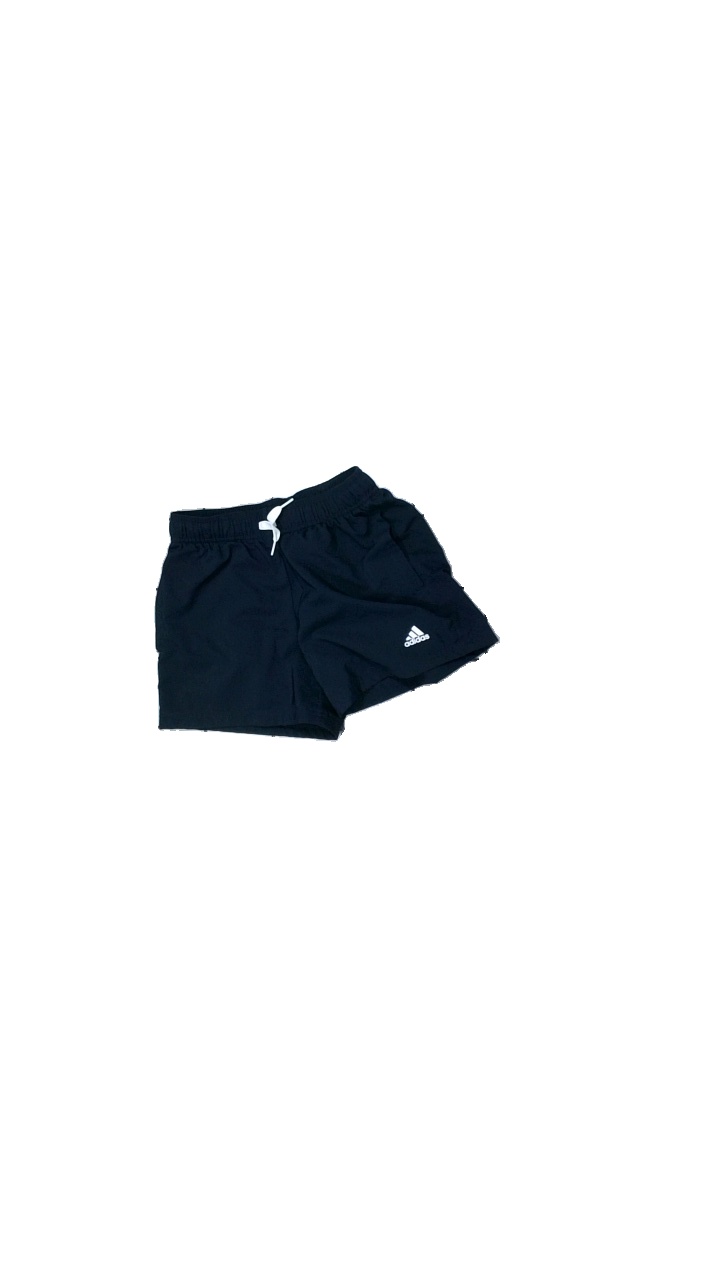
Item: Shorts (Children)
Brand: Adidas
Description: Blue cropped shorts
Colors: Blue
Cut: Cropped
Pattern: Logo print
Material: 100% Polyester
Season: Summer
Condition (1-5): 5
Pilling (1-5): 5
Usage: Reuse
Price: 100-150